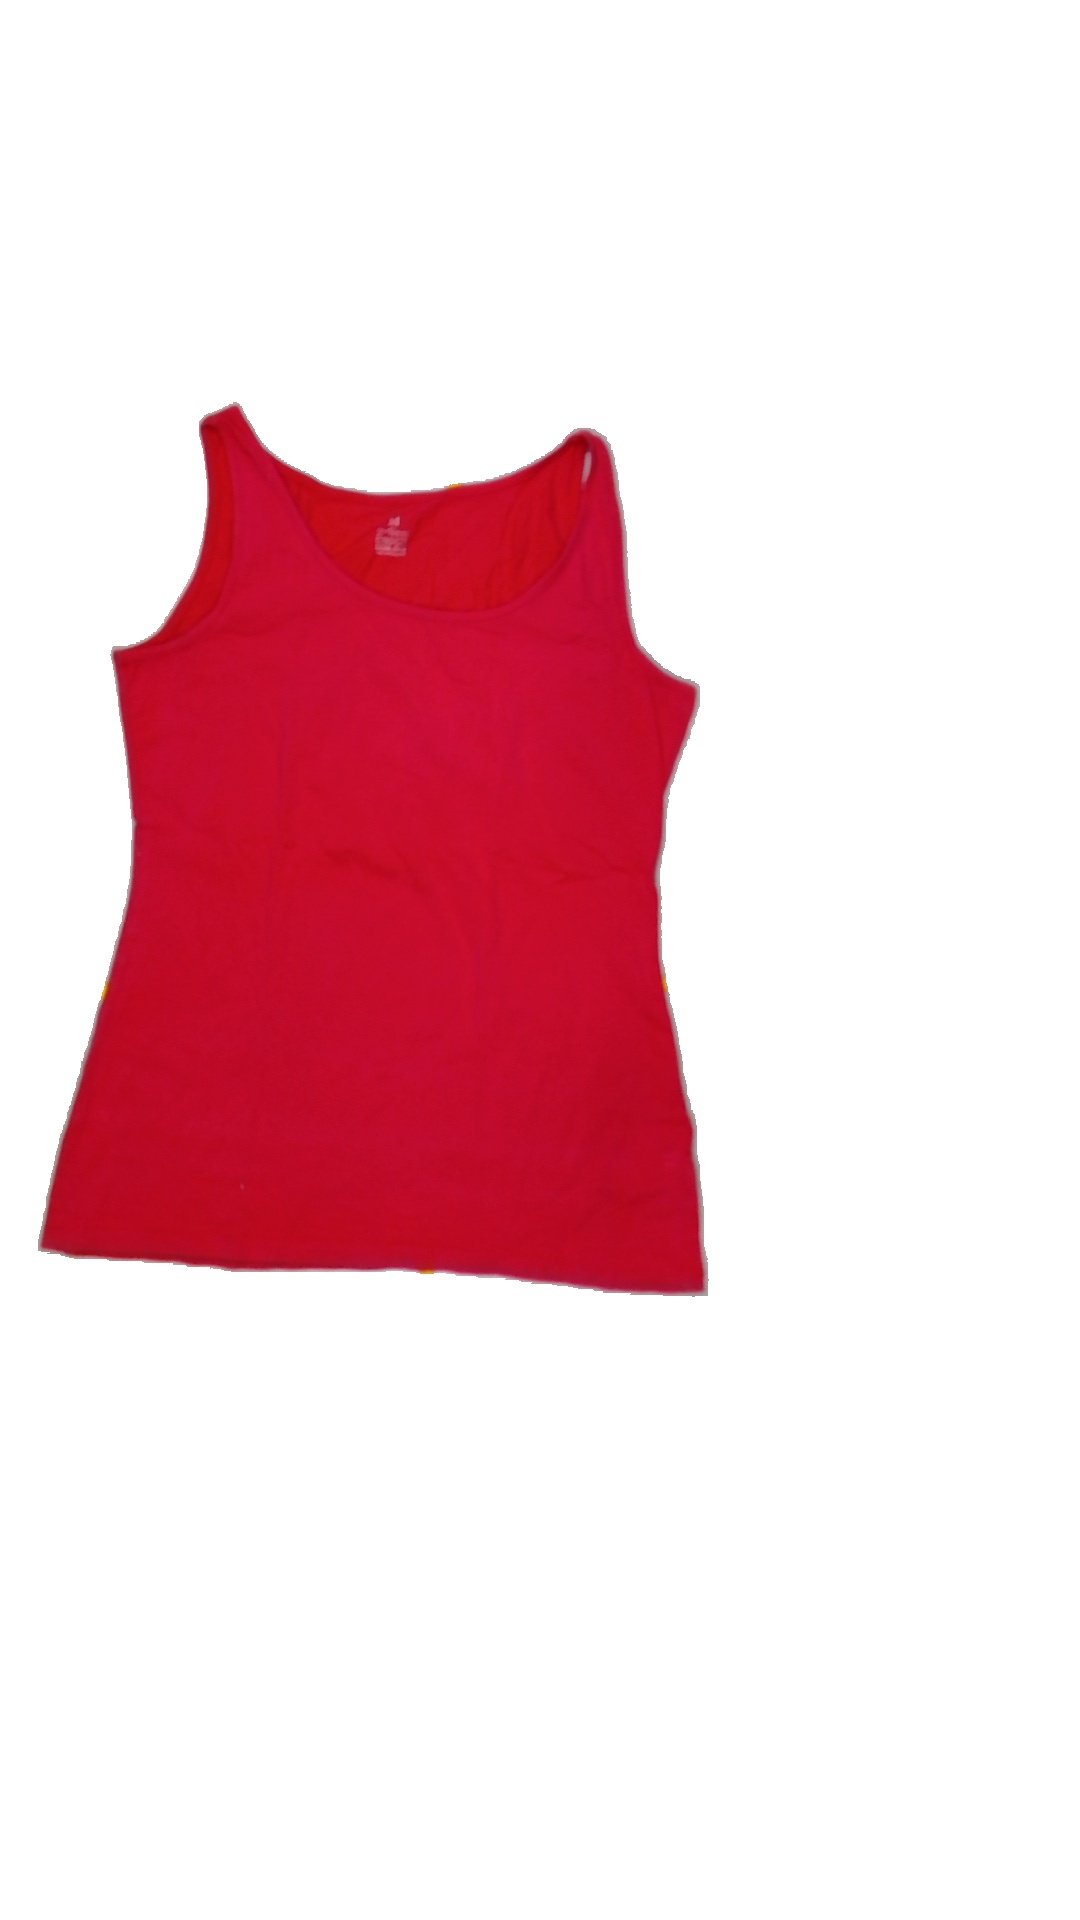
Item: Tank Top (Ladies)
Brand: Not Applicable
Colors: Pink
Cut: C-collar
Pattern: Plain
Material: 80% Cotton 20% Wool
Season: All
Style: No trend
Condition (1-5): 4
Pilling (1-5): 5
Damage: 0
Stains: No
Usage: Export
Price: <50